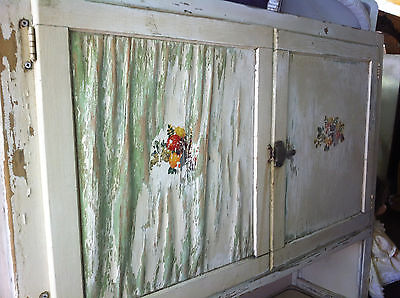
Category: cabinet